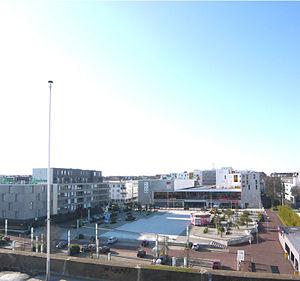
Vue de la base sous-marine
Olivia Chaumont, née à Meudon, le 30 octobre 1950, est une architecte et urbaniste française. Femme trans, le Grand Orient de France en 2010 reconnait officiellement son changement d'identité et de genre. Militante de la cause trans, elle est l'auteure D'un corps à l'autre, témoignage autobiographique sur la transidentité.